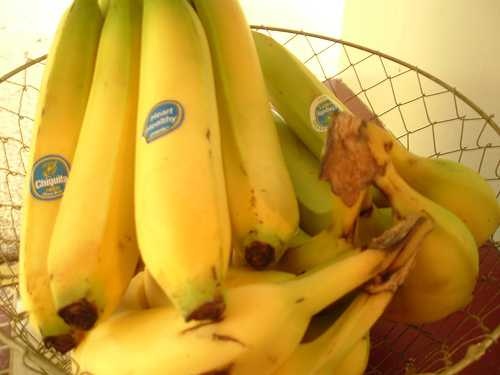
Label: Banana